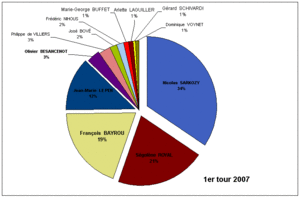
Grambois est une commune française située dans le département de Vaucluse, en région Provence-Alpes-Côte d'Azur.